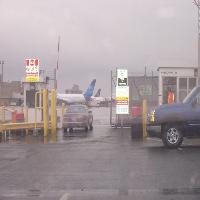
Weather: cloudy or overcast